Internal Revenue Service

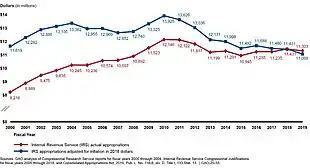
IRS appropriations, 2000–2019

For fiscal year 2009, the U.S. Congress appropriated spending of approximately $12.624billion of "discretionary budget authority" to operate the Department of the Treasury, of which $11.522billion was allocated to the IRS. The projected estimate of the budget for the IRS for fiscal year 2011 was $12.633billion. By contrast, during Fiscal Year (FY) 2006, the IRS collected more than $2.2trillion in tax (net of refunds), about 44 percent of which was attributable to the individual income tax. This is partially due to the nature of the individual income tax category, containing taxes collected from working class, small business, self-employed, and capital gains. The top 5% of income earners pay 38.284% of the federal tax collected.